Cool Cat Saves the Kids

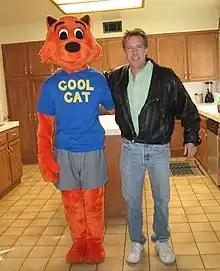
Cool Cat and Derek Savage

Cool Cat is making signs for his school president campaign with one of his friends, Maria, when Maria receives a text from a number she doesn't recognize. Cool Cat entices Maria to open the message, despite not knowing who sent it – it reads that Maria is ugly and has rat hair. After several more exchanges, they discover that Butch the Bully, a neighborhood kid lurking behind a car nearby, sent the text.